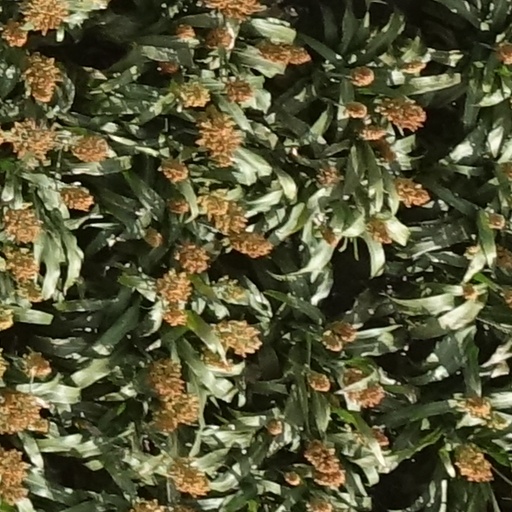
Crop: sorghum